History of cooperatives in Canada

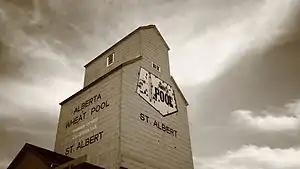
Alberta Grain Company grain elevator

By 1919 as farmers wanted to control the marketing of their products more, they were drawn in a system so-called "cooperative pooling". The principle of the system was to sign contracts with cooperative members to sell all their products through their cooperative. In return members would receive dividends. According to these principles farmers of Prairies organized wheat pools in the 1920s. Similarly, in the Okanagan, the grower-owned BC Tree Fruits Cooperative was established in 1936 to sell, store, and package fruit.